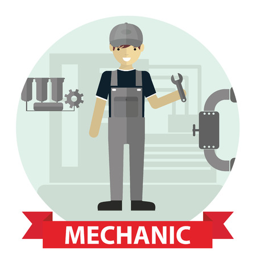
flat modern design of mechanic cartoon character holding a wrench .